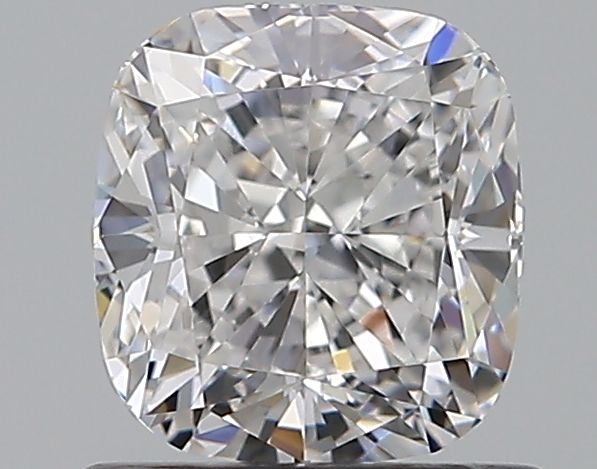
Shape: cushion
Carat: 0.9
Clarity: VS1
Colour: E
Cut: VG
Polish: EX
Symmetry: VG
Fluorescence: F
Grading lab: GIA
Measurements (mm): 5.5 x 5.13 x 3.64